George Birkbeck Hill

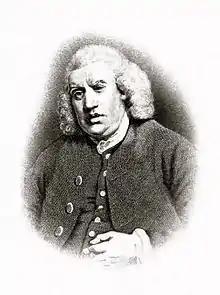
Frontispiece displayed on page 10 in "Footsteps of Dr. Johnson in Scotland", 1890

On his retirement from teaching he devoted himself to the study of 18th-century English literature, and established his reputation as the most learned commentator on the works of Samuel Johnson. His six-volume edition for the Clarendon Press of "Boswell's Life of Johnson" (1887) has remained the standard edition for scholarly use into the twenty-first century.